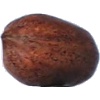
Label: nut_pecan